Cyanotype

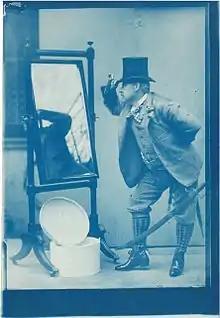
Self portrait of Linley Sambourne modelling (10 January 1895) for "Punch" cartoon 'Quite English, You Know!

In a cyanotype, blue is usually the desired color, but a variety of alternative effects can be achieved. These fall into three categories - reducing, intensifying, and toning. It is common to bleach prints before toning them, but also possible to achieve different effects by toning prints without bleaching.